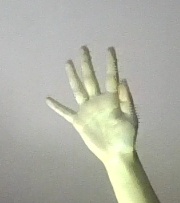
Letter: sheen